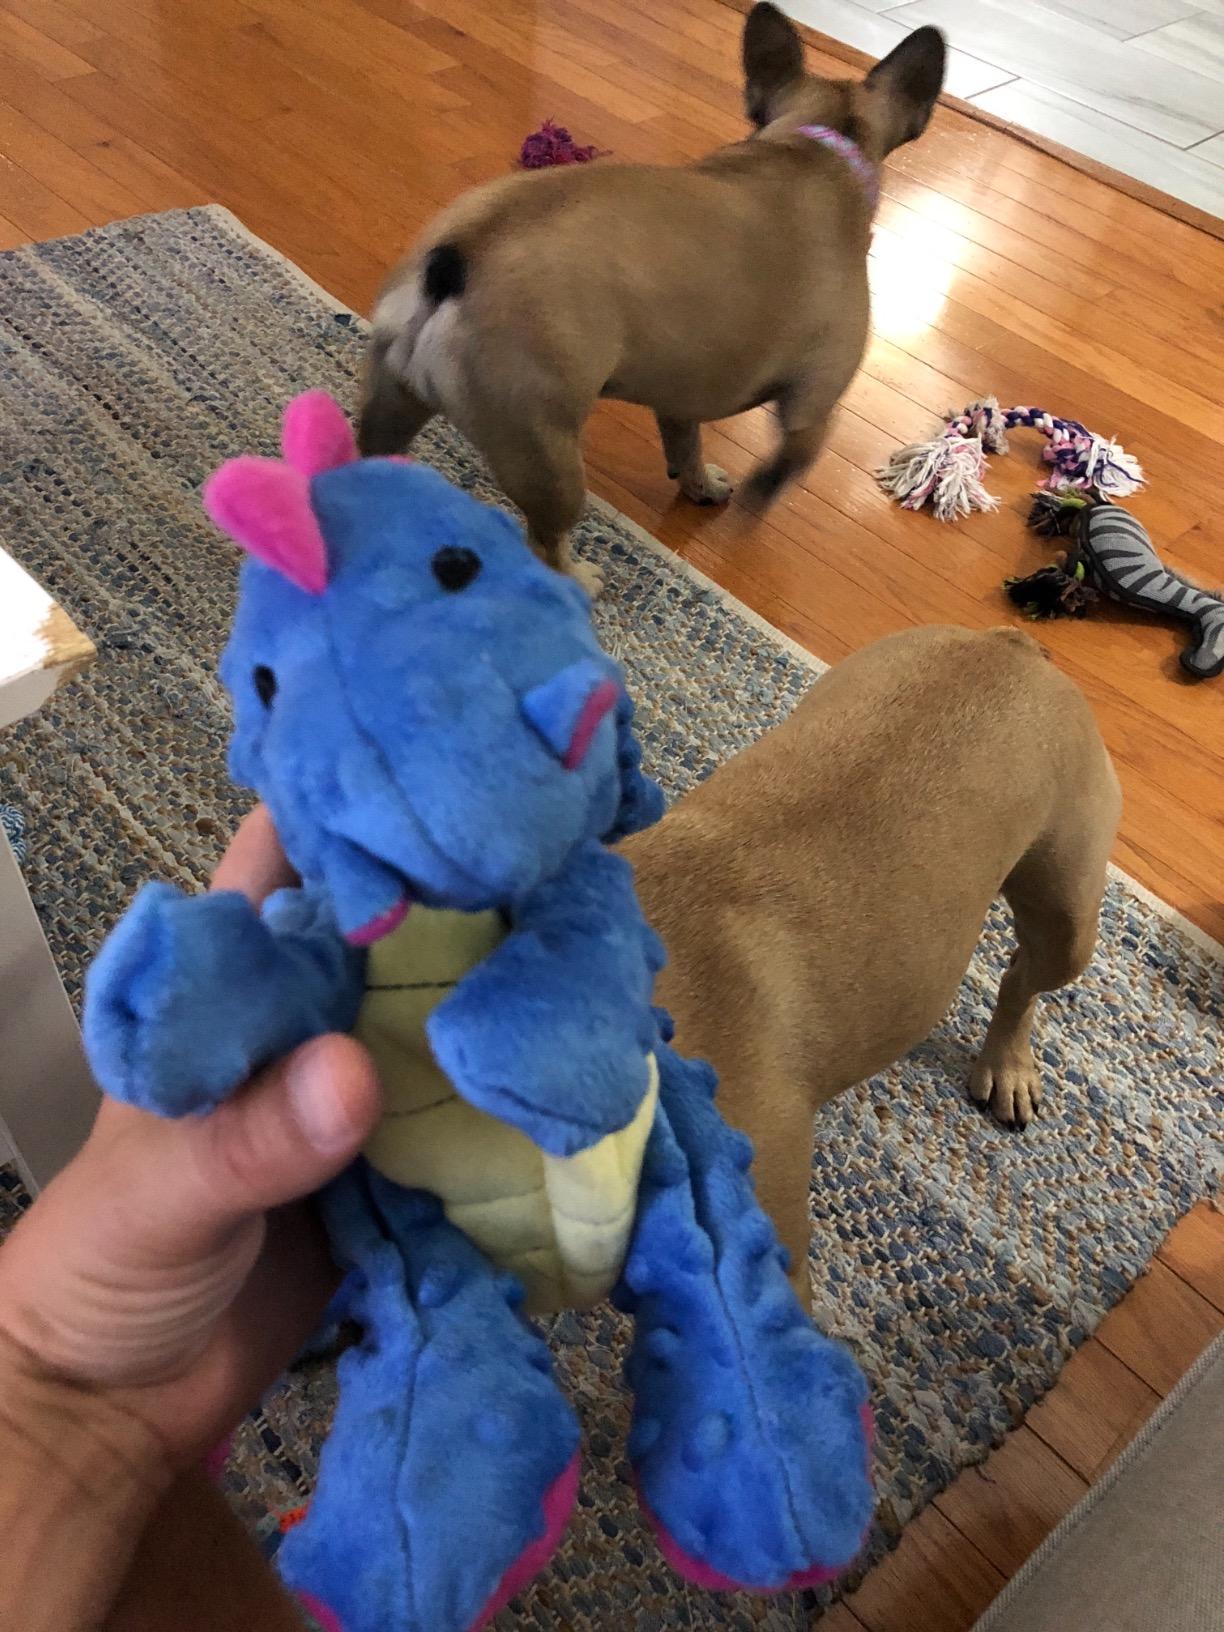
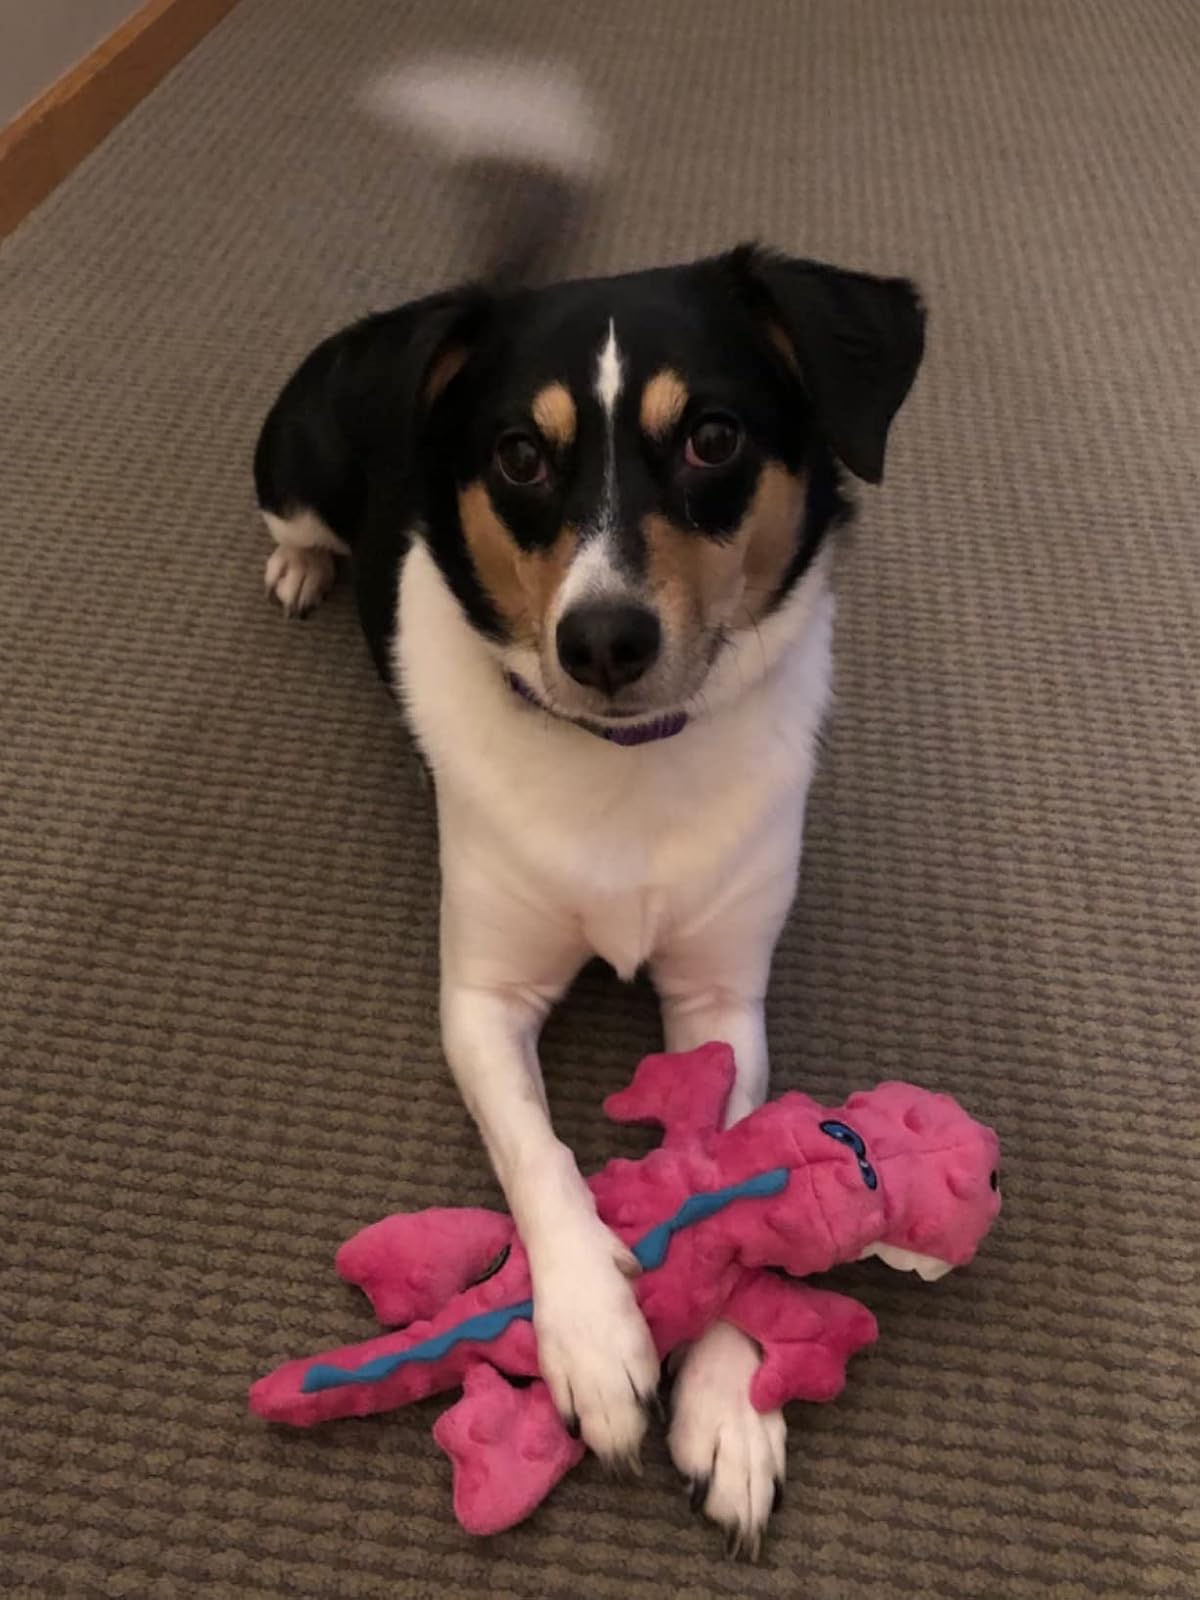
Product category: items_toy
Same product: no